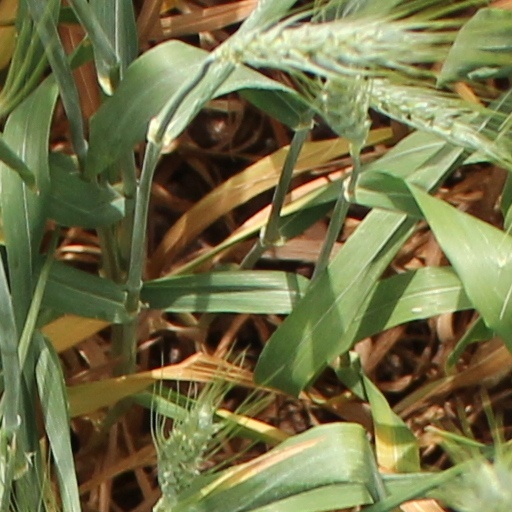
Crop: wheat